Marc Warren

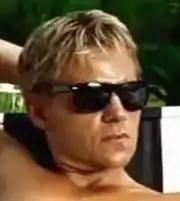
in "Mad Dogs", 2011

Marc Warren (born 20 March 1967) is an English actor, known for his British television roles. His roles have included Albert Blithe in "Band of Brothers" (2001), Danny Blue in "Hustle" (2003-2007), Dougie Raymond in "The Vice", Dominic Foy in "State of Play", Rick in "Mad Dogs" (2011-2013), the Comte de Rochefort in "The Musketeers" (2015), the Gentleman in "Jonathan Strange & Mr Norrell" (2015), and Piet Van Der Valk in TV series "Van Der Valk" (2020). Other notable credits include "Burn Up" (2008), and "Snatch" (2017).